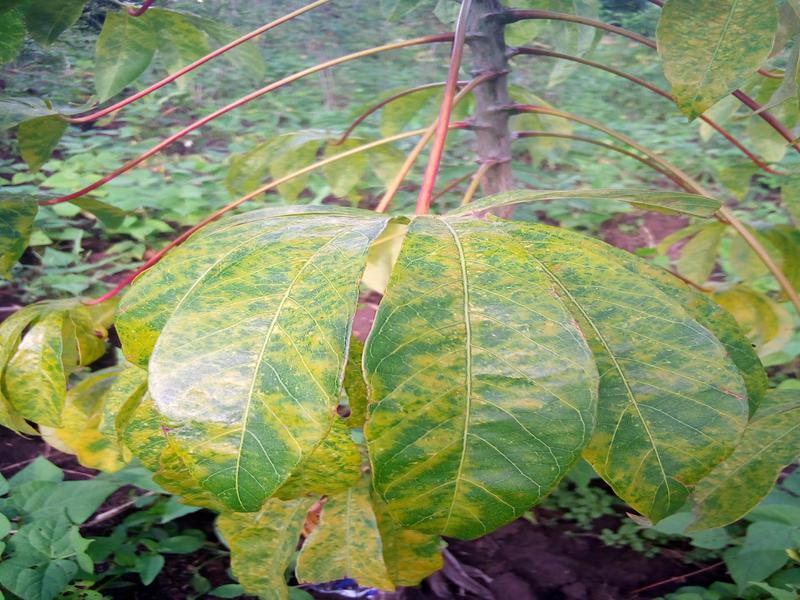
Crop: cassava
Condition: brown_streak_disease